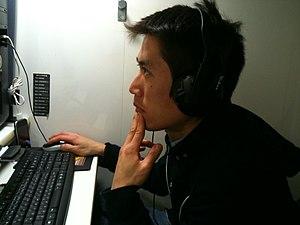
Tao Lin, né à Alexandria en Virginie le 2 juillet 1983 est un romancier, poète et essayiste américain.